Edwin A. Pollock

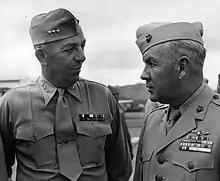
Pollock (left) during the conversation with Brig.Gen. David F. O'Neill, CG, 1st MAW during his inspection tour at MCAS Iwakuni, Japan, July 1956

Following the Japanese Attack on Pearl Harbor, Pollock was promoted to the rank of Lieutenant Colonel January 1942 and subsequently assumed command of the 2nd Battalion, 1st Marine Regiment under Colonel Clifton B. Cates. The 1st Marines went overseas as a part of the 1st Marine Division in June 1942 and Pollock subsequently led his troops on Guadalcanal during the Battle of the Tenaru at the end of August 1942. During the Japanese attack in the night of 20–21 August, 2nd Battalion under Pollock's command hold defensive positions on Tenaru River. Pollock left his command post and advanced through severe enemy mortar and machine-gun fire to a position in the front line, where he directed the defense of his forces for next twelve hours. The men under his command destroyed practically the entire enemy force of seven hundred. For his courage and leadership during the battle, Pollock was decorated with the second-highest decoration awarded for valor in combat, Navy Cross. He also received his first Navy Presidential Unit Citation, which is awarded for gallantry and determination of the whole unit. His Navy Cross citation states in part: